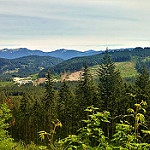
Scene: Outdoor